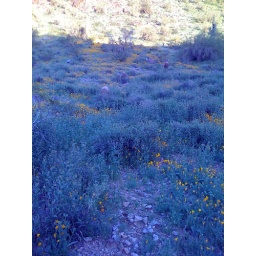
Wildflowers in the mountain preserve by Annie's house